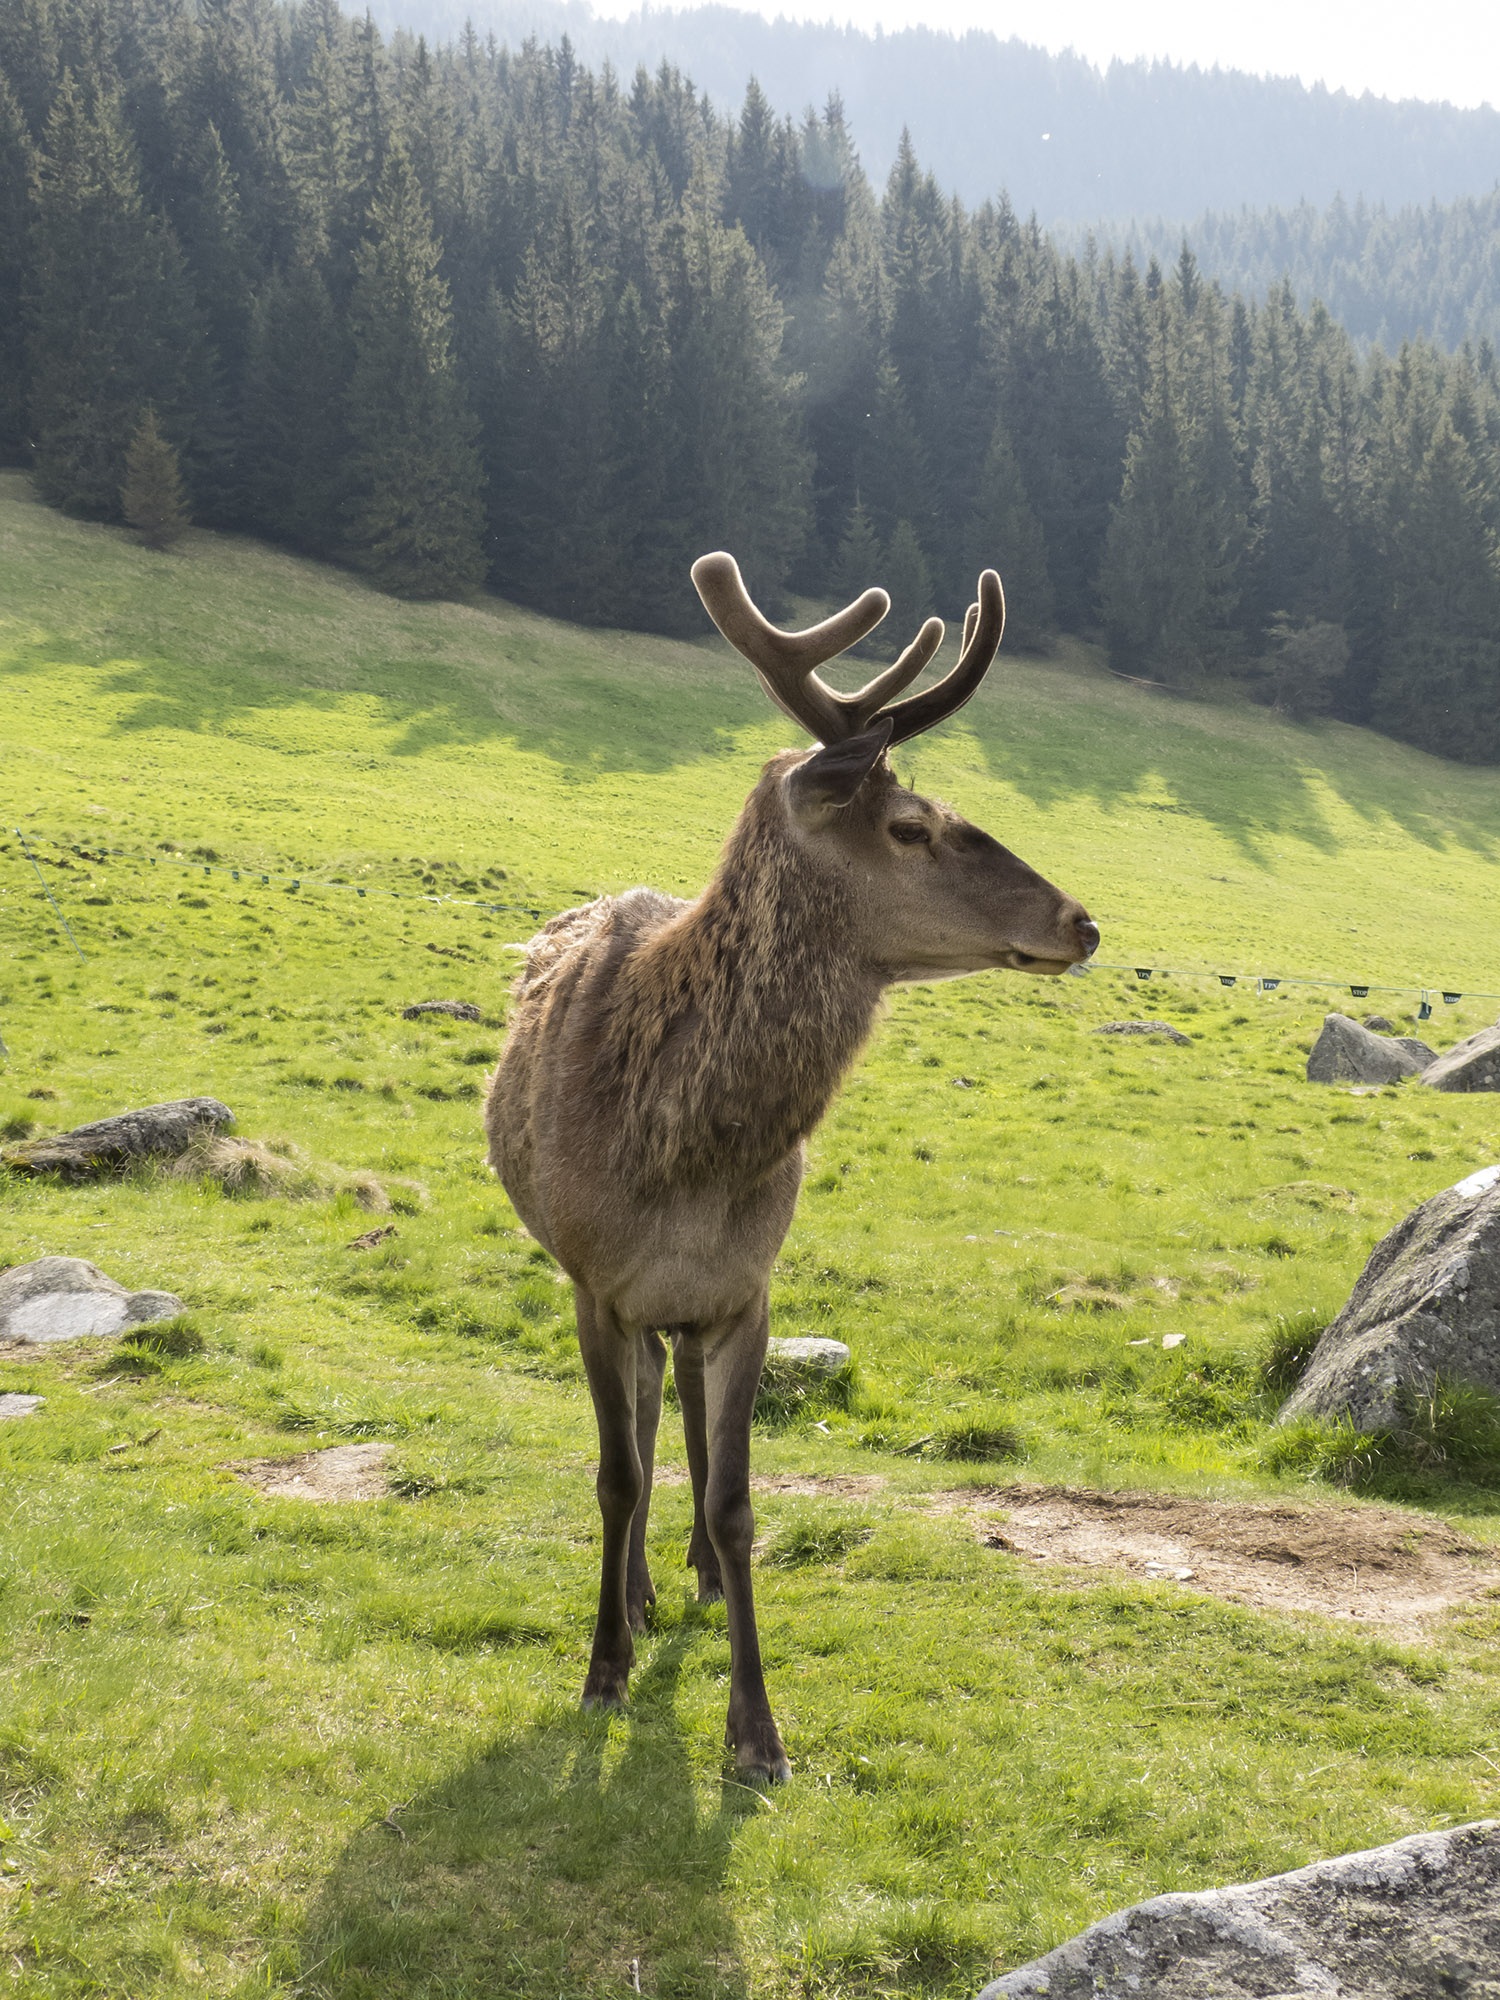
tree, forest, wilderness, view, animal, wildlife, deer, green, grazing, mammal, fauna, moose, hart, mountains, grassland, way, elk, the road in the forest, white tailed deer